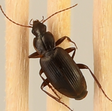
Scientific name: Calathus advena
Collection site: Rocky Mountains NEON (RMNP), plot RMNP_008